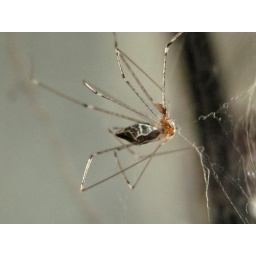
Just at the front window of our house I saw an ant got caught in the web.